Nightcap National Park

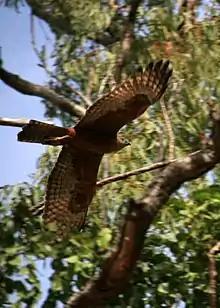
Red goshawk ("Erythrotriorchis radiatus")

Spotted-tailed quoll "(Dasyurus maculatus)" is an endangered species listed on the EPBC Act. It is a medium-sized marsupial carnivore, the largest of the "Dasyurus" species, distinguished by the white spots on the tail. The koala (Phascolarctos cinereus) is listed as vulnerable under the EPBC Act. The Parma wallaby "(Macropus parma)" is listed as vulnerable in NSW under the NSW Threatened Species Conservation Act 1995 (TSC Act), is a small nocturnal, cryptic wallaby that was once thought to be extinct. Another species listed as vulnerable under the TSC Act is the yellow-bellied glider "(Petaurus australis)" often found in old-growth wet sclerophyll forests. The rufous bettong "(Aepyprymnus rufescens)" is a roughly 3 kg marsupial that has significantly declined in range since European settlement. Long-nosed potoroo "(Potorous tridactylus)" and red-legged pademelon "(Thylogale stigmatica)" are also listed.